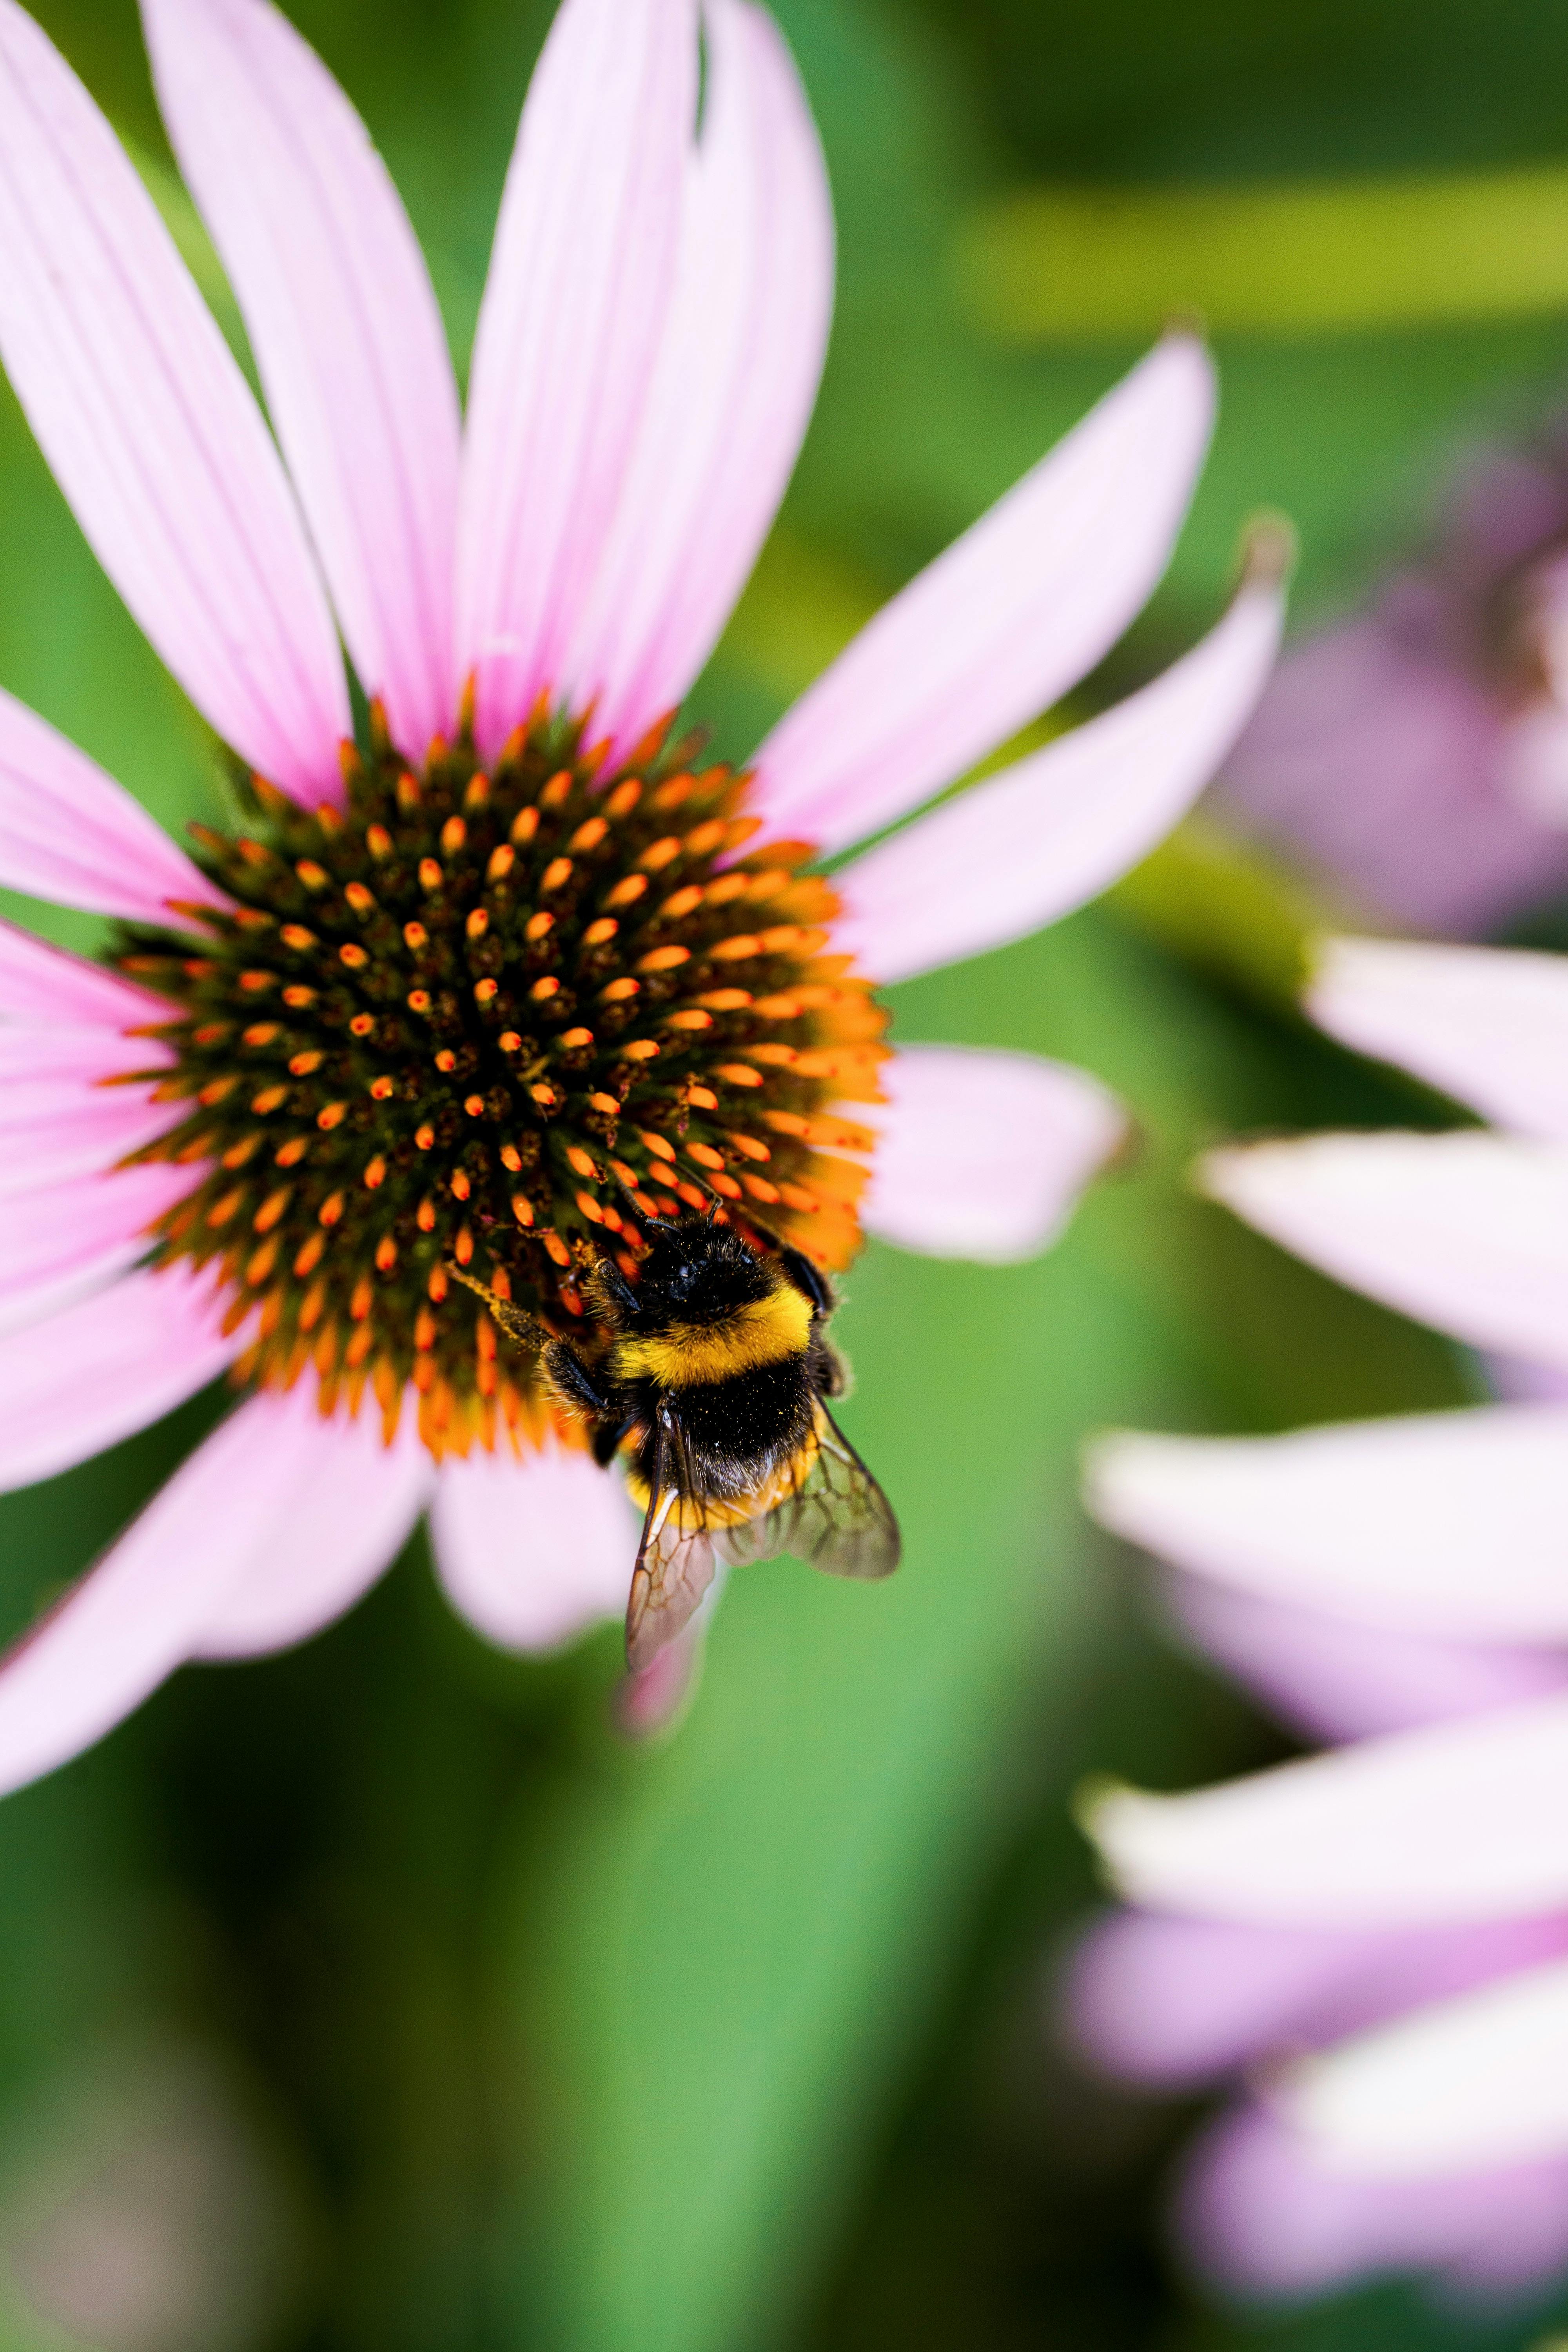
flower, purple coneflower, plant, pollinator, insect, arthropod, botany, petal, organism, terrestrial plant, annual plant, flowering plant, daisy family, honeybee, herbaceous plant, magenta, macro photography, pollen, invertebrate, pest, wildflower, spring, coneflower, membrane winged insect, wildlife, bumblebee, plant stem, fly, bee, Forb, sunflower, terrestrial animal, hoverfly